Maternal health

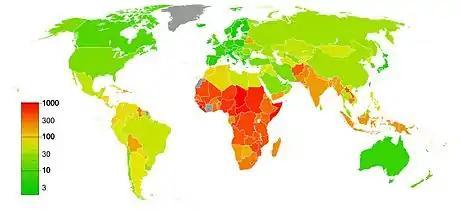
Maternal Mortality Rate worldwide, as defined by the number of maternal deaths per 100,000 live births from any cause related to or aggravated by pregnancy or its management, excluding accidental or incidental causes.

Worldwide, the Maternal Mortality Ratio (MMR), which is defined as deaths per 100,000 live births per time-period, has decreased, with South-East Asia seeing the most dramatic decrease of 59% and Africa seeing a decline of 27%. There are no regions that are on track to meet the Millennium Development Goal of decreasing maternal mortality by 75% by the year 2015.